Cuarteto Zupay

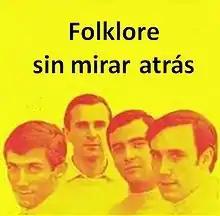
"Folklore sin mirar atrás", debut album, 1967.

Located in Lima 670, La Botica del Ángel was one of the strongholds in Buenos Aires where artists linked to what was then called "the new Argentinian song" were promoted, which sought to break away from the traditional schemes of the tango-folklore duality, with unclassifiable singer-songwriters such as Nacha Guevara and María Elena Walsh—the latter would be the author with the greatest presence in the historical repertoire of the quartet.